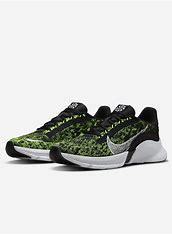
Brand: Nike
Model: Superrep Go